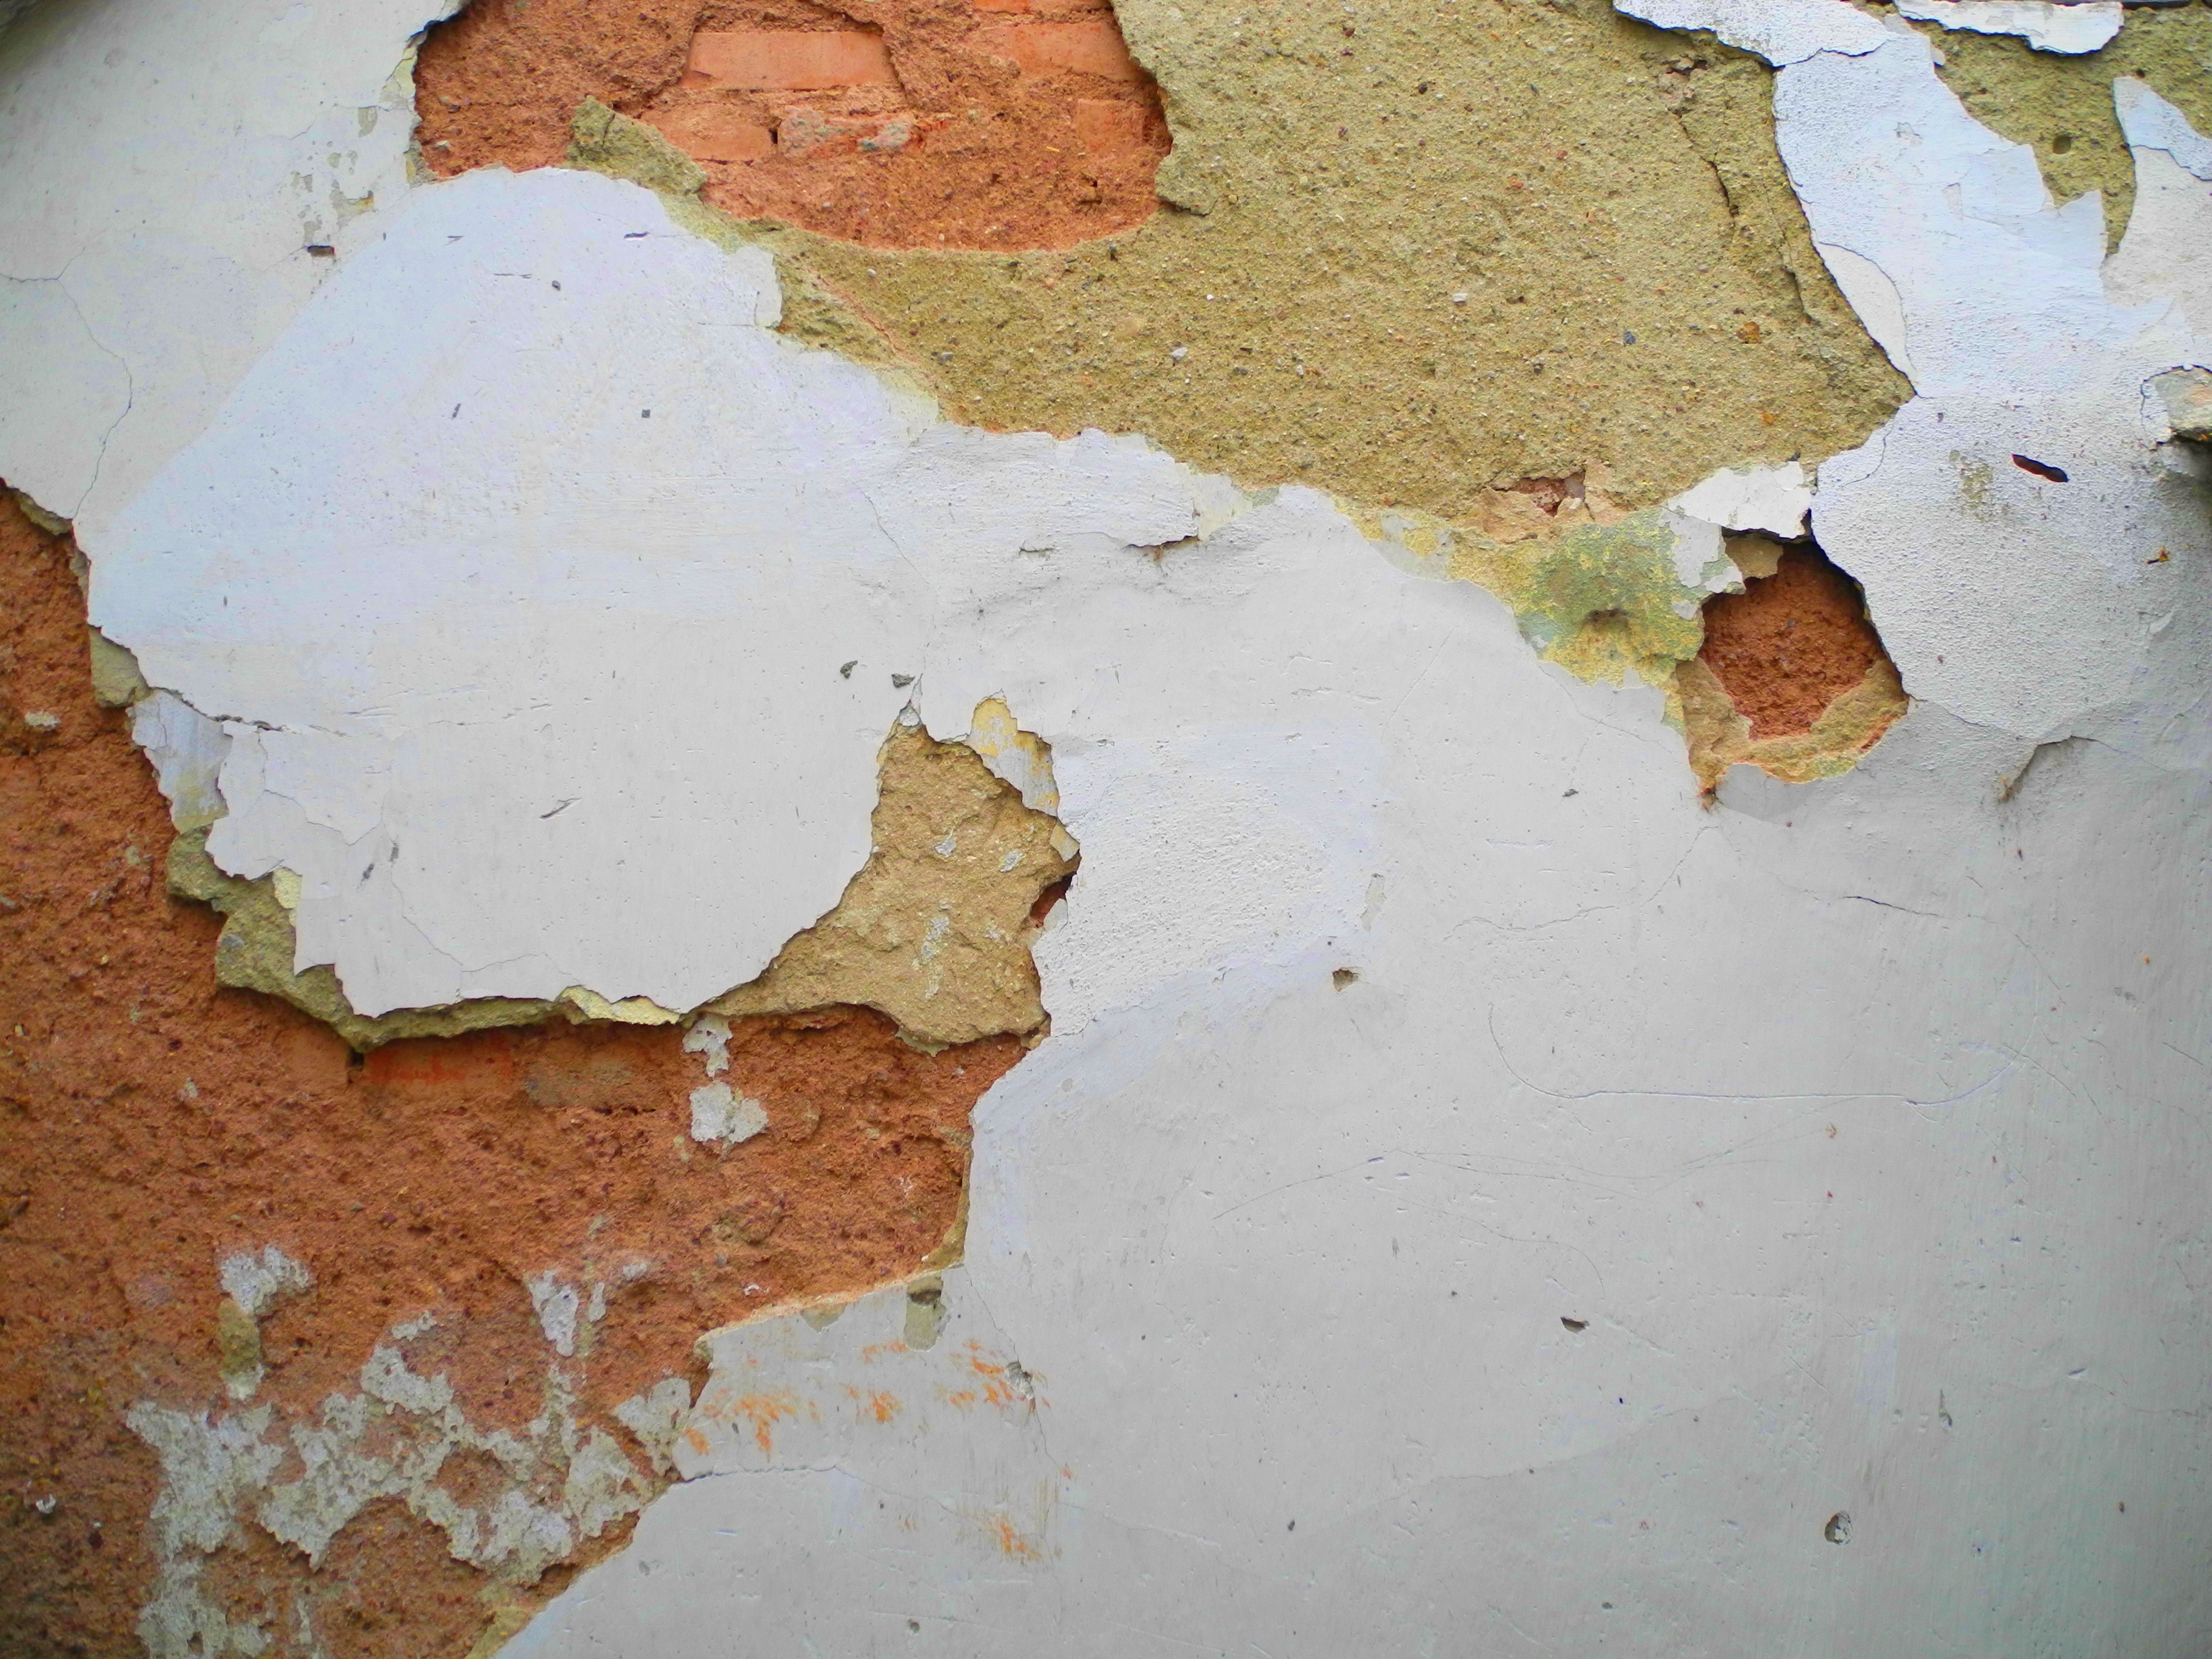
rock, architecture, structure, wood, house, texture, floor, old, wall, orange, soil, old building, material, brick wall, art, geology, bricks, plaster, old wall, cracked wall, cic